To Be or Not to Be (TV series)

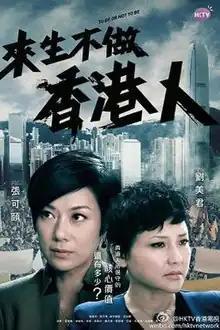

To Be or Not to Be, formerly titled "Hakka Women" (and released overseas under that name) is a 2014 television series produced by Hong Kong Television Network. The first episode premiered on December 12, 2014.